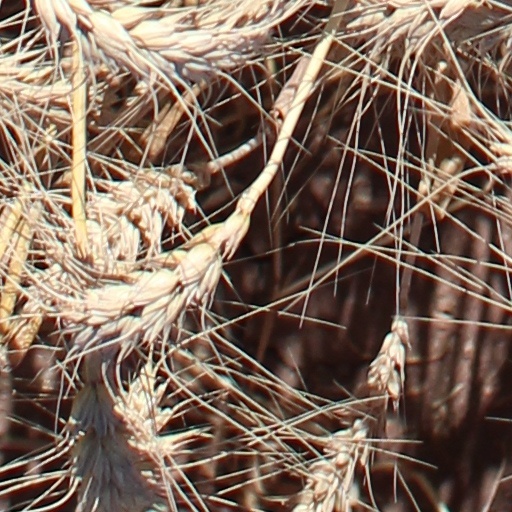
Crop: wheat